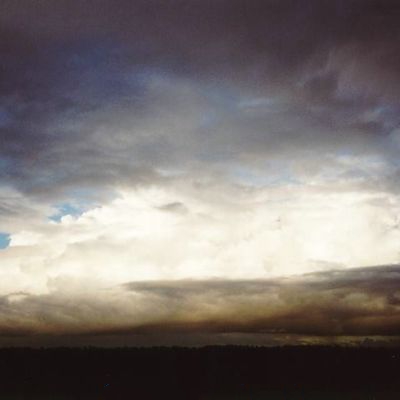
Cloud type: Stratocumulus (Sc)